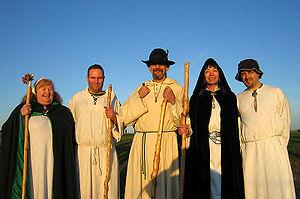
Le néodruidisme est une forme moderne de religion ou de spiritualité qui promeut l'harmonie avec la nature, souvent au travers d'une forme de culte de la nature. Ce mouvement d'inspiration maçonnique, essentiellement présent dans le monde anglo-saxon et en Europe dans les pays anciennement celtisés, compterait deux millions d'initiés.